Jake Westbrook

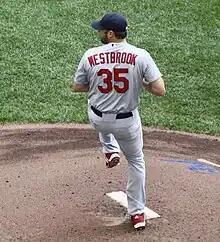
Pitching for the Cardinals in 2011

On April 13, , Westbrook signed a three-year, $33 million contract extension with the Indians, which was intended to keep him in Cleveland through the 2010 season. He struggled in the first half of the season, going 1–4 with a 6.27 ERA in nine starts. His stats greatly improved in the second half, and he finished 5–5 with a 3.44 ERA in 16 starts after the All-Star break. Overall, Westbrook finished the season 6–9 with a 4.32 ERA in 25 starts. He also saw his first career postseason action when he started Game 3 of the 2007 American League Division Series against the Yankees, his former team. In five innings, Westbrook allowed six earned runs on nine hits while striking out one in a loss. The Indians went on to win the series in four games, advancing to the ALCS to face the Boston Red Sox. In Game 3 of the series, Westbrook earned his first postseason win, allowing just two earned runs in innings, helping Cleveland to a 4–2 win and 2–1 series lead. Westbrook also earned the start in the decisive Game 7, but suffered the loss after allowing three earned runs on nine hits in six innings. In three postseason starts, he was 1–2 with a 5.60 ERA.